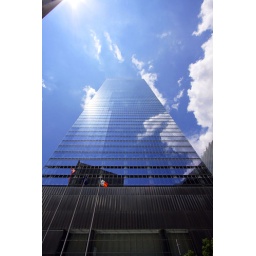
A building near ground zero New York